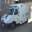
Label: ambulance